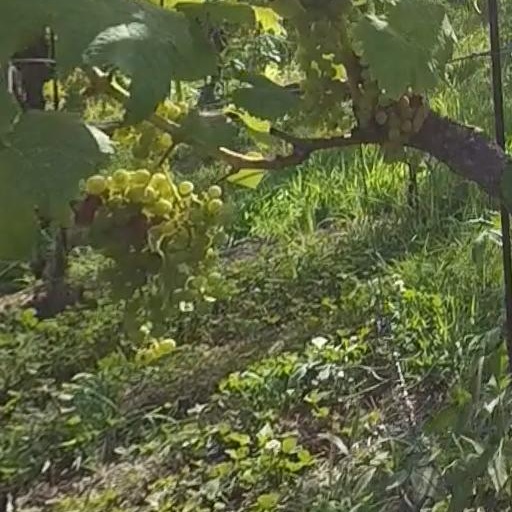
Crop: grape